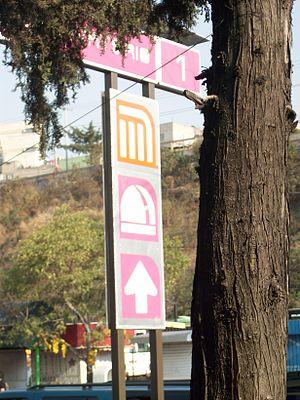
Observatorio est une station terminus de la Ligne 1 du métro de Mexico. Il est situé à l'ouest de Mexico, dans la délégation Miguel Hidalgo.